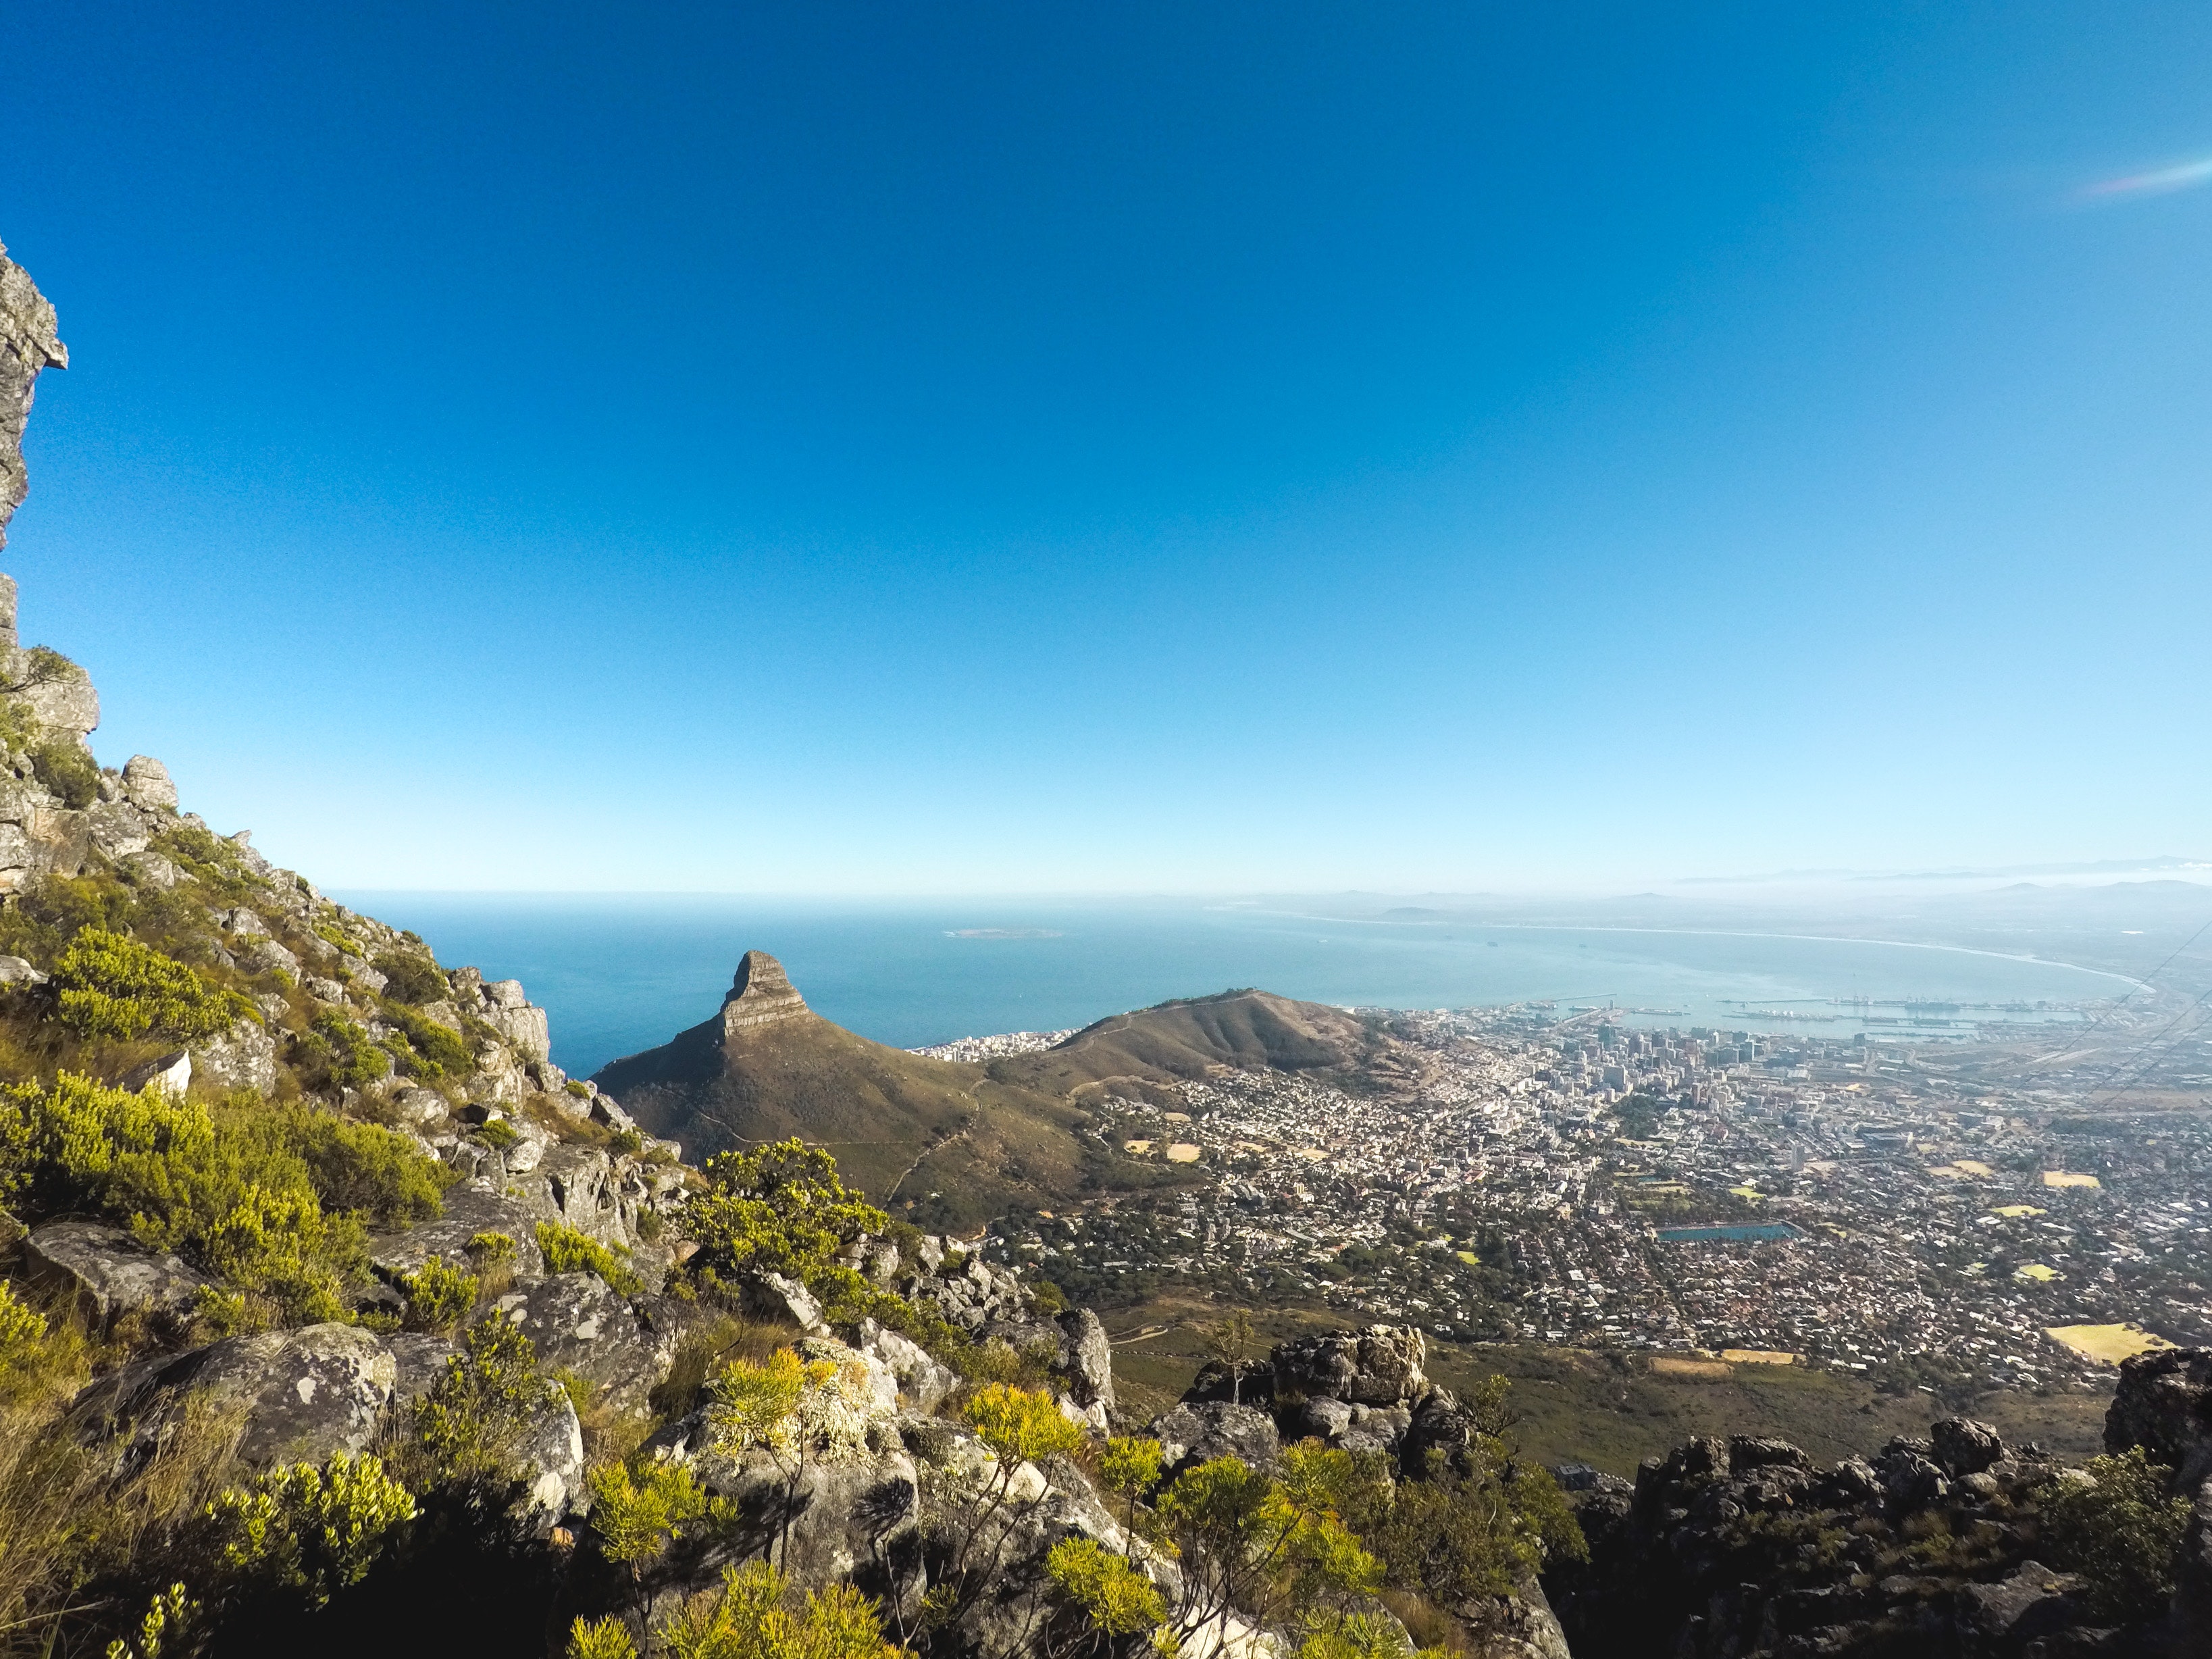
sky, mountainous landforms, nature, mountain, blue, hill, cloud, wilderness, mountain range, horizon, hill station, ridge, rock, photography, panorama, tree, landscape, national park, mount scenery, fell, tourism, sea, geology, sunlight, summit, coast, plant community, terrain, chaparral, vacation, city, massif, world, adventure, road, valley, plateau